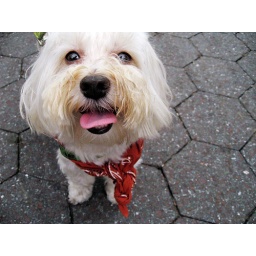
Doggie at green market in midtown east, NYC. August 23, 2006.